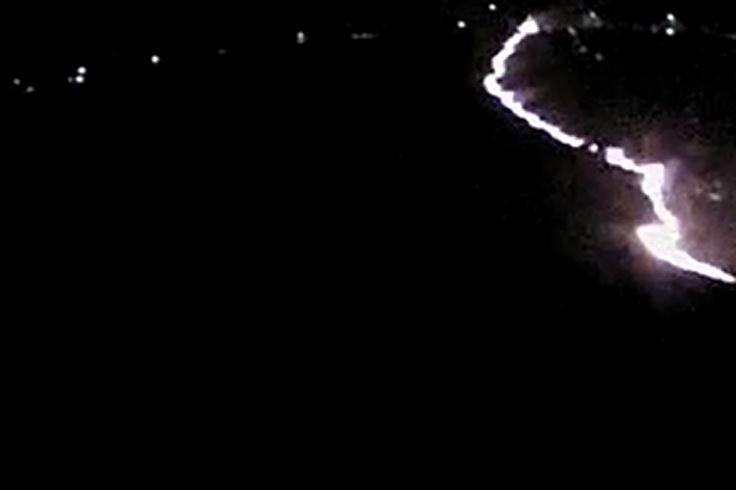
Fire: yes
Smoke: no